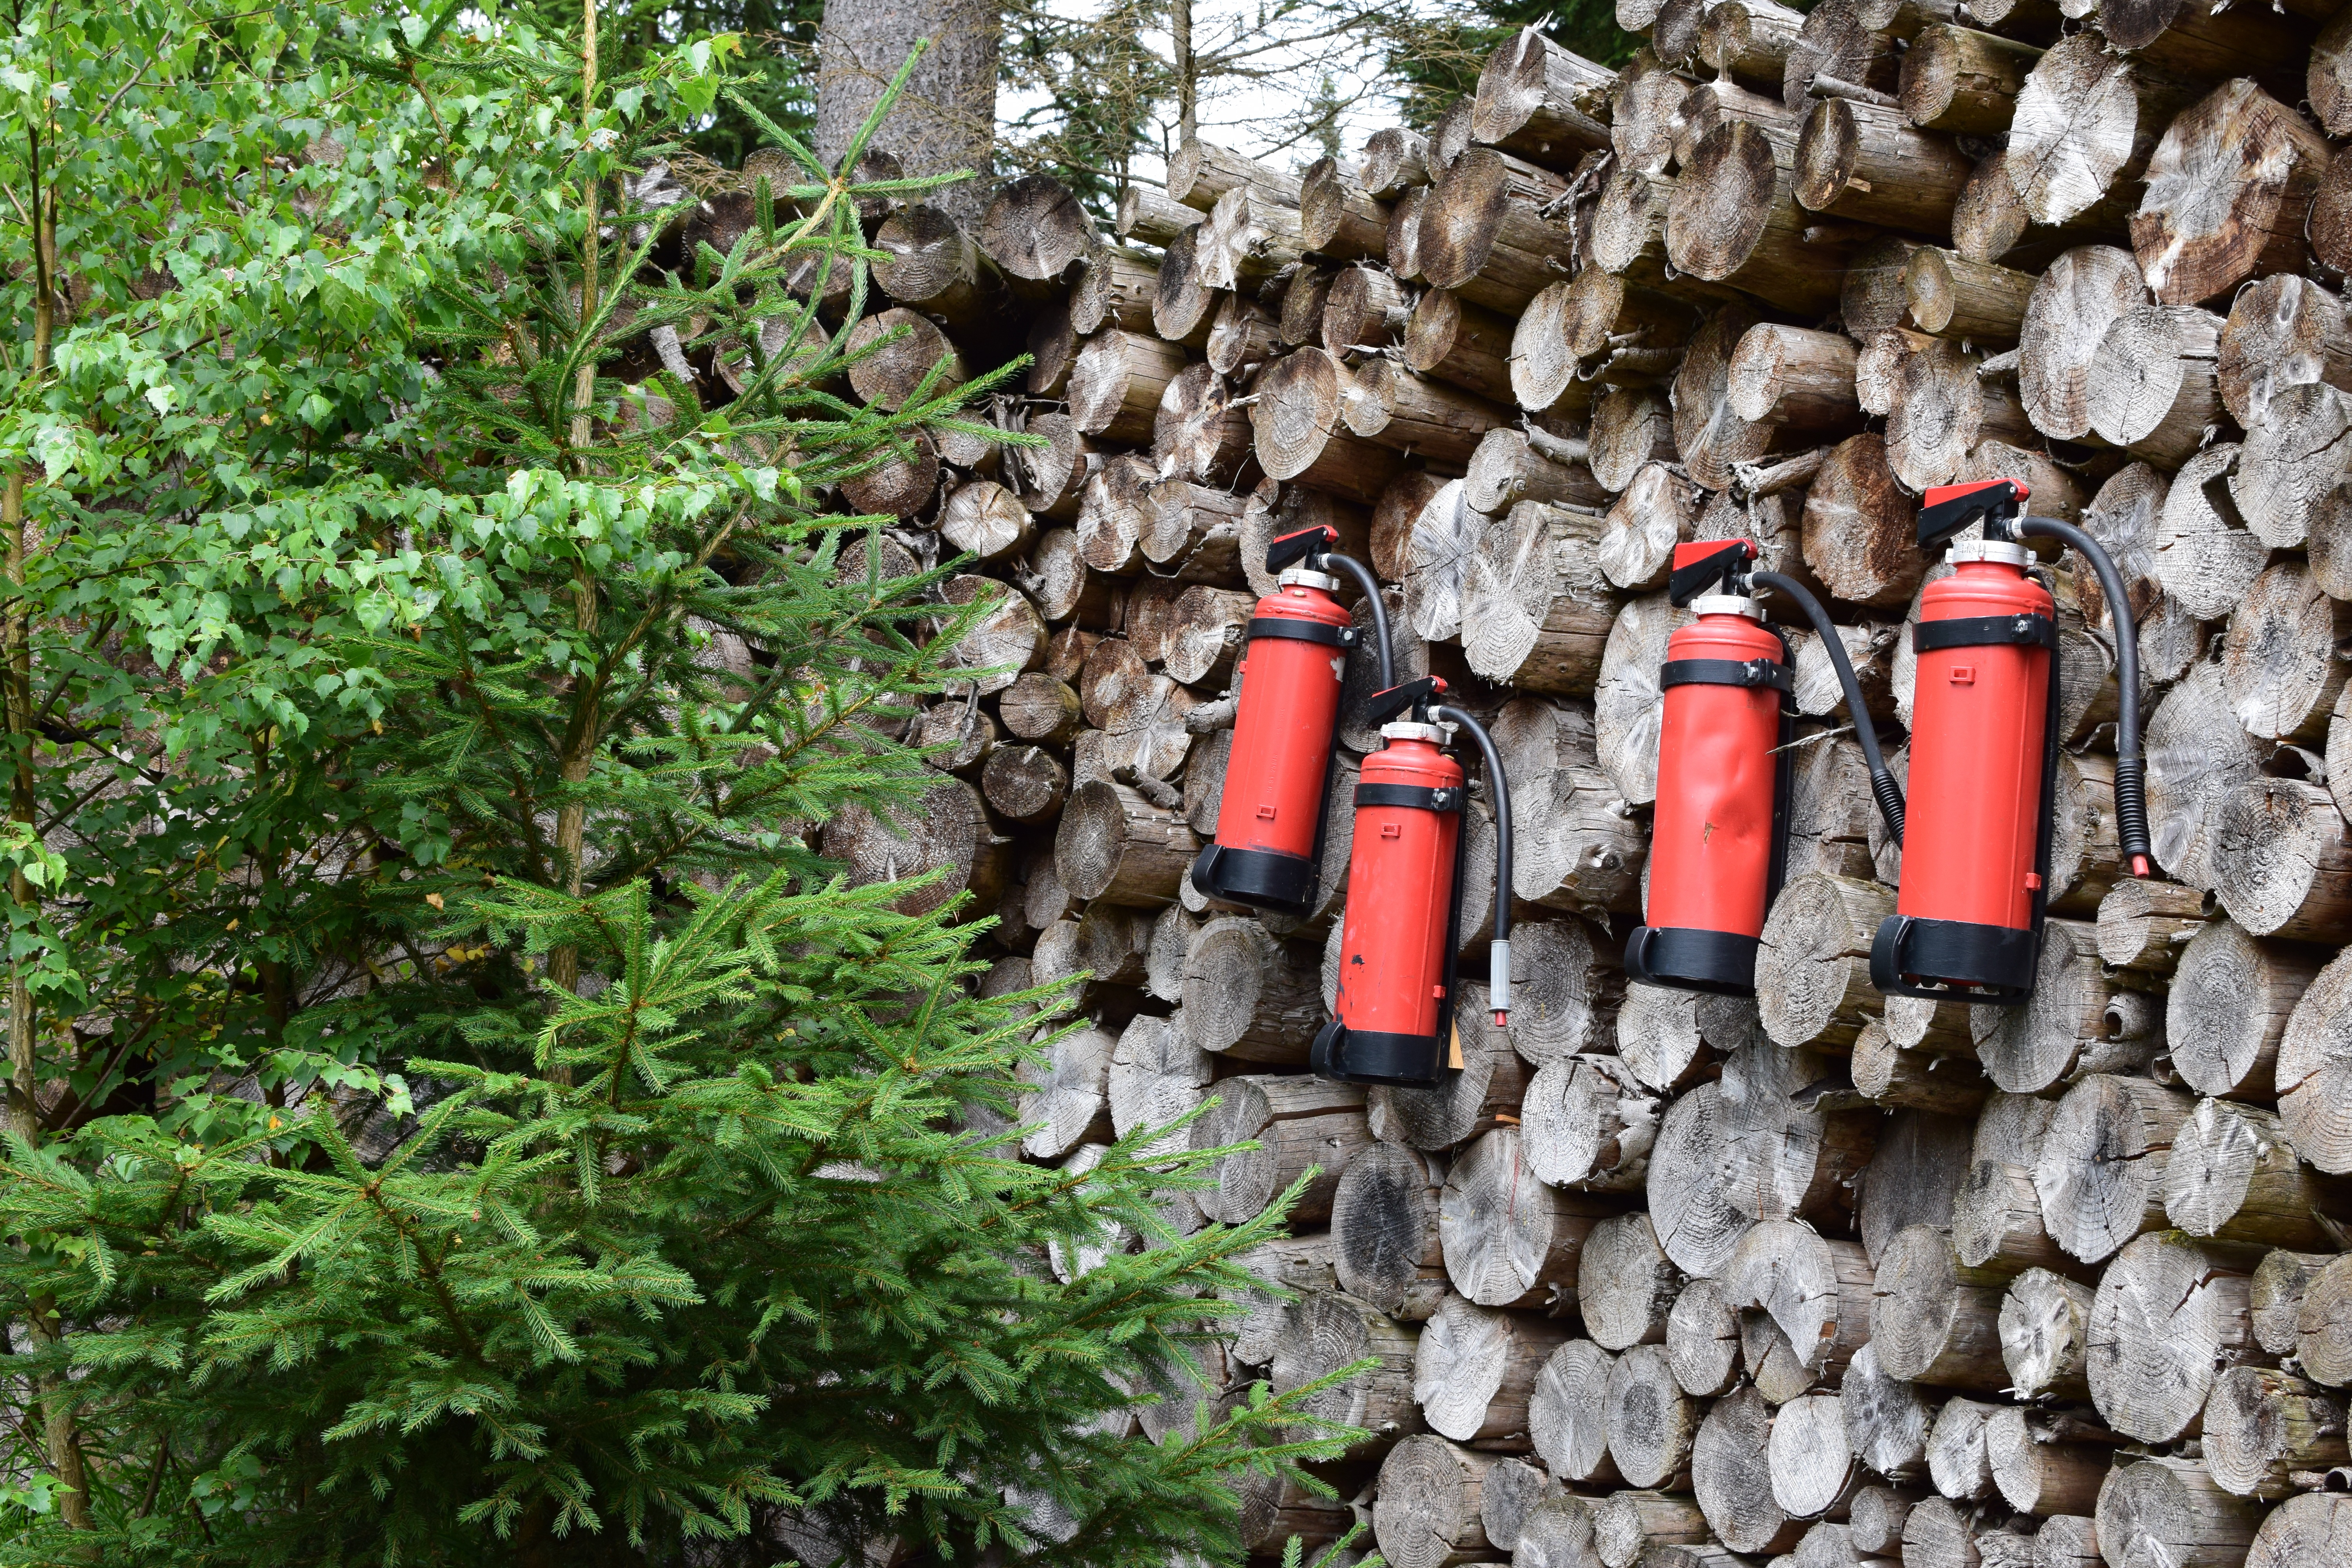
forest, walking, wood, log, trees, tree trunks, fire extinguisher, dry wood